Alisa's Birthday

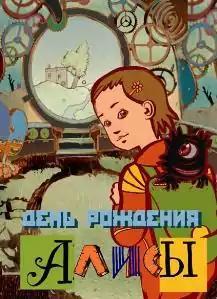
Official poster

Alisa's Birthday (translit. Den' rozhdeniya Alisy) is a 2009 Russian traditionally animated children's science fiction film, directed by Sergey Seryogin and produced by Master-film studio. The film is based on a novella of the same name by Kir Bulychov about Alisa (Alice) Selezneva, a teenage girl from the future. It is a spiritual successor to 1981 animated film "The Mystery of the Third Planet", from which it draws a heavy influence.